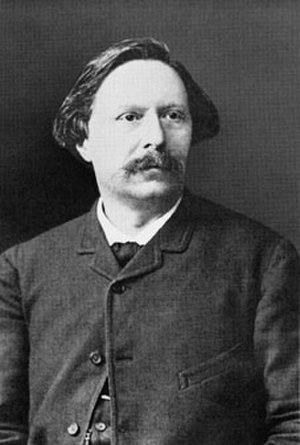
Deva Dassy, née Marie-Anne Lambert le 26 août 1911 à Paris et morte le 11 mars 2016 à Mouriès, est une cantatrice et actrice française.